2011 World Women's Handball Championship

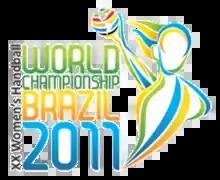

The 2011 World Women's Handball Championship was the 20th edition of the international championship tournament in women's Team sport handball that is governed by the International Handball Federation (IHF). Brazil hosted the event from 2–18 December 2011.